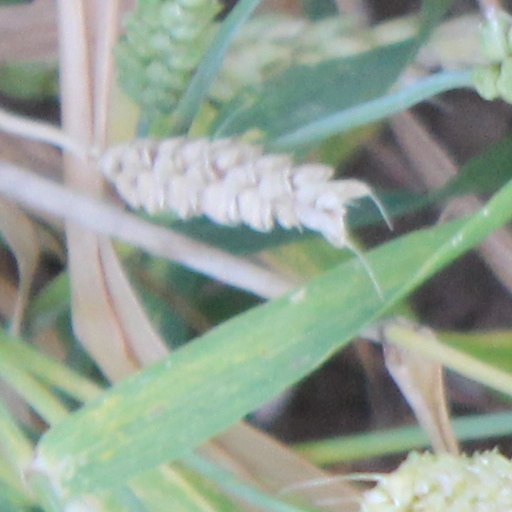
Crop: wheat